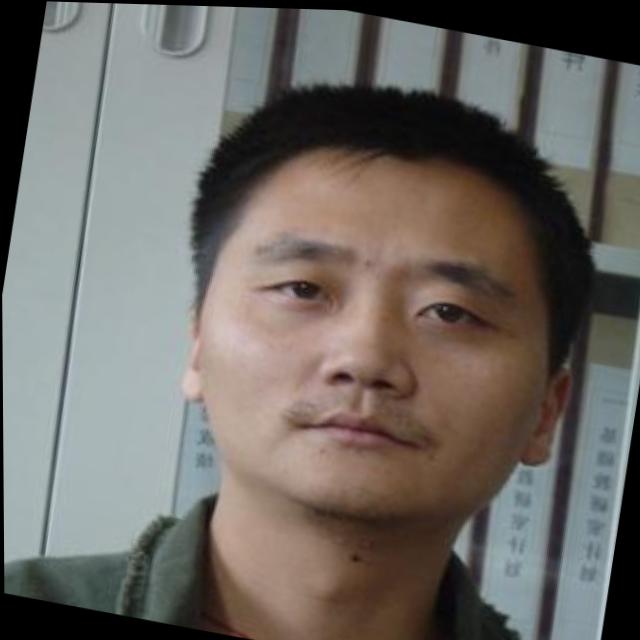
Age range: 21-44